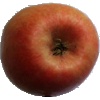
Label: apple_pink_lady